Vagay, Vagaysky District, Tyumen Oblast

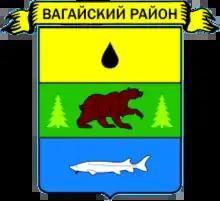
Coat of arms of Vagay

Vagay is a rural locality (a "selo") and the administrative center of Vagaysky District, Tyumen Oblast, Russia. Population: